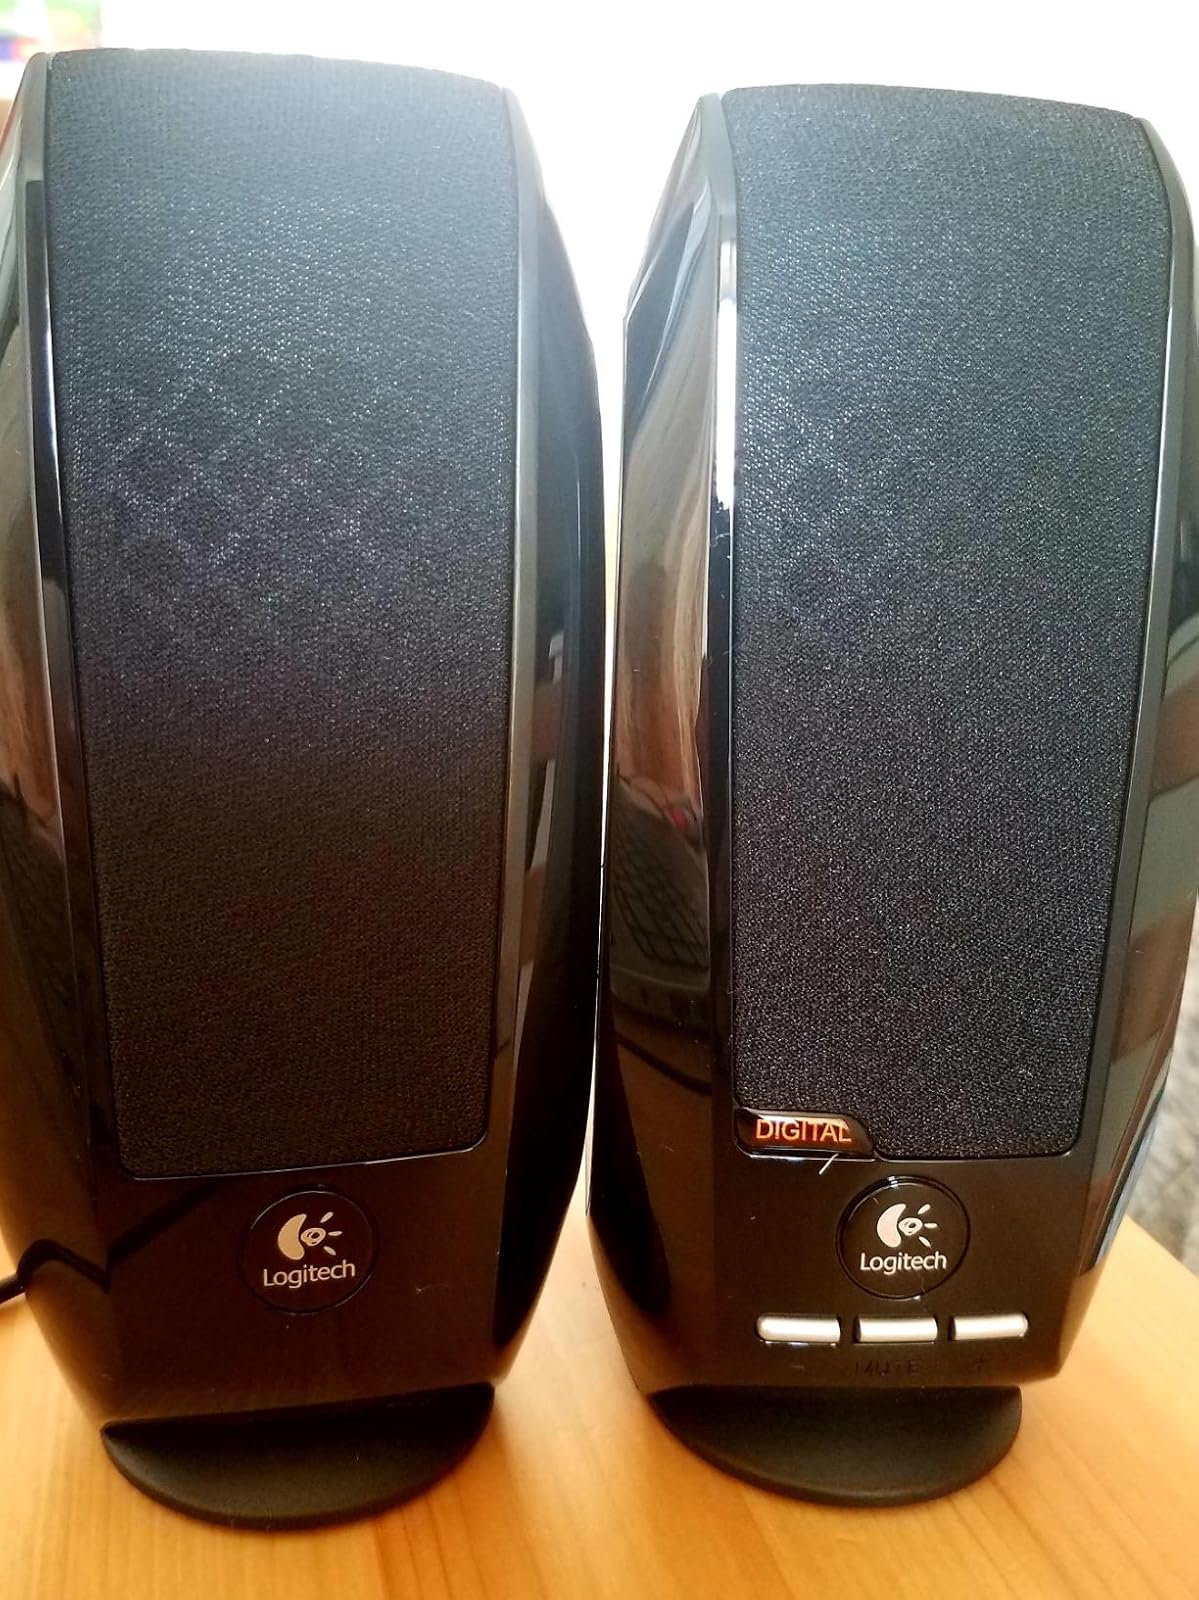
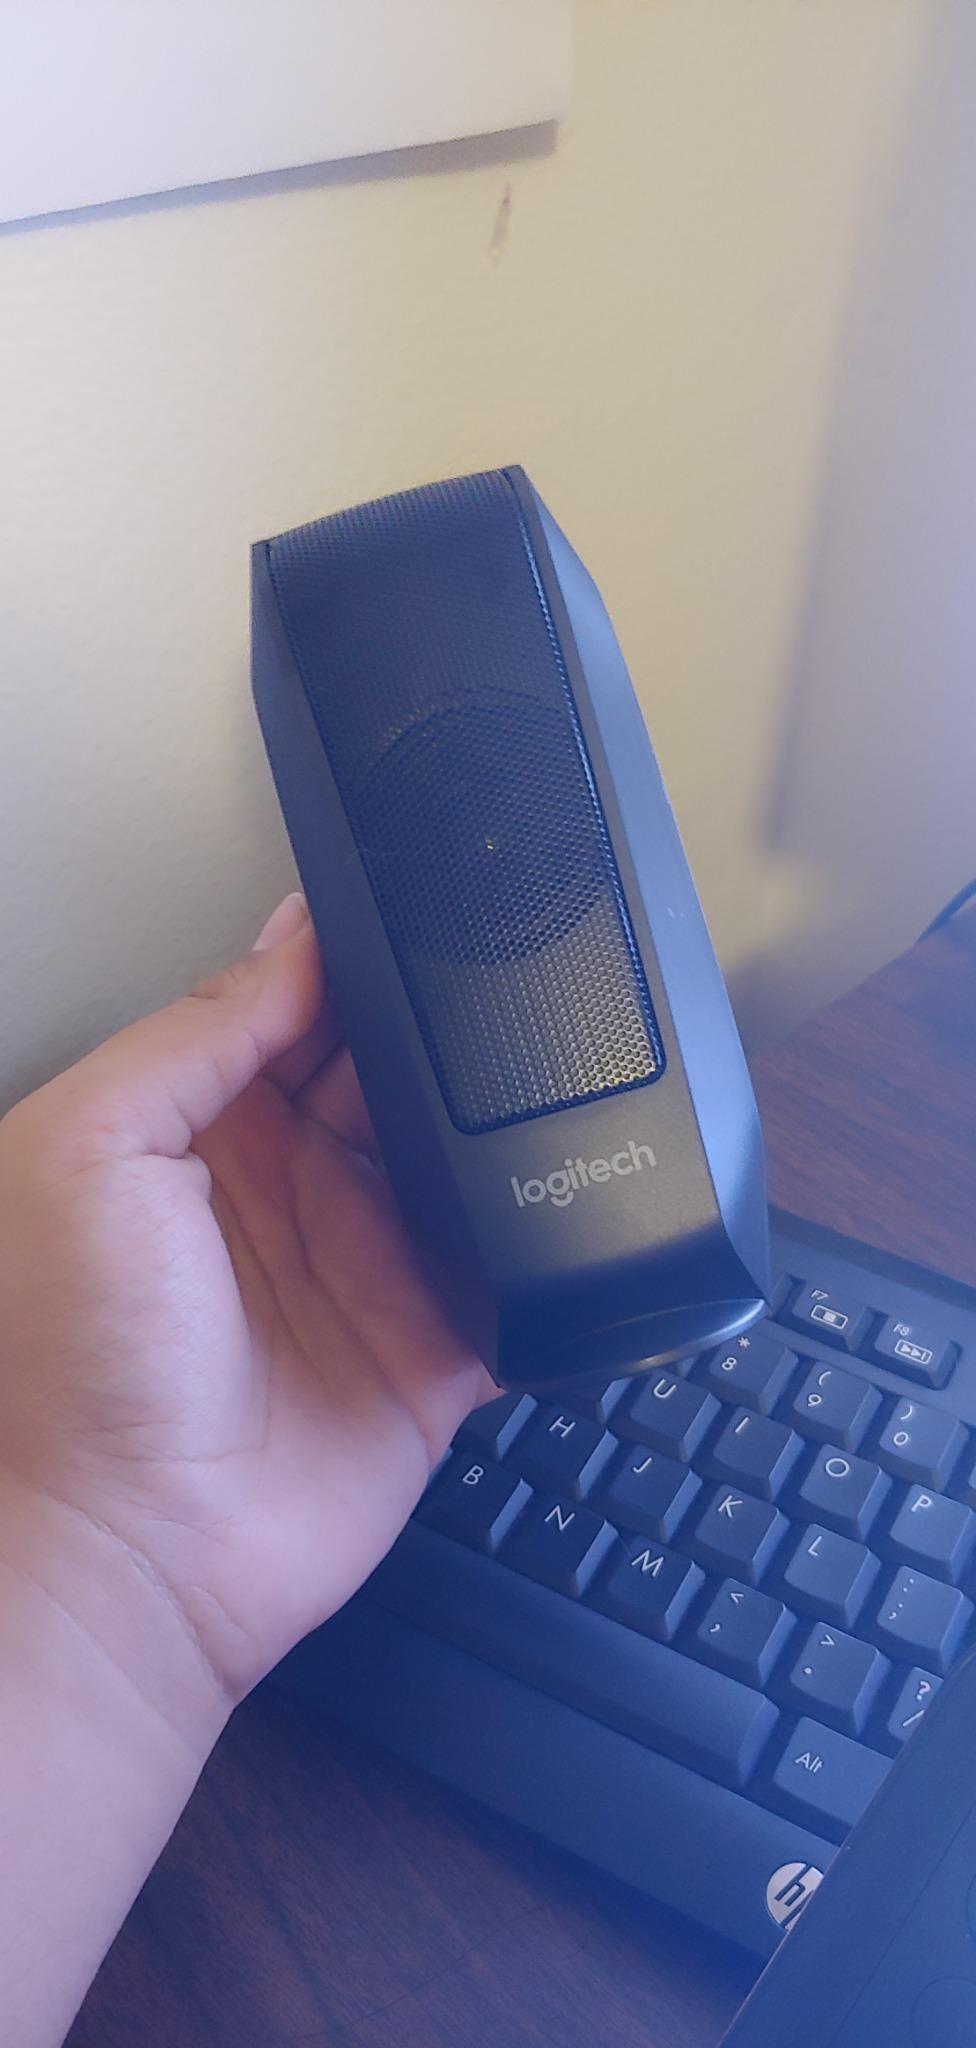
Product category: speaker
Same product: no